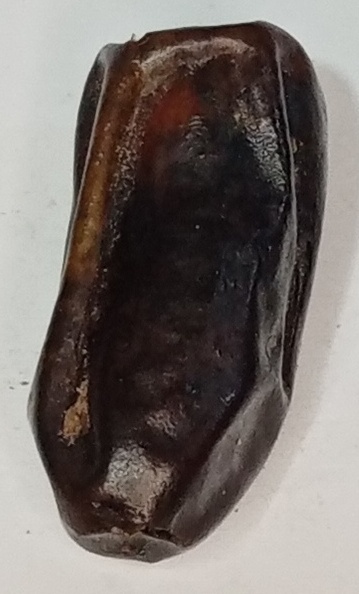
Variety: gajar
Size: small
Grade: grade-1